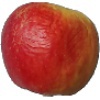
Label: Apple Red Yellow 1